Anamorava

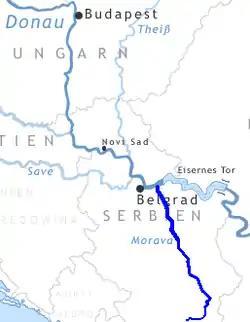
The Morava river system

At an altitude of above sea level, the region has a Mediterranean sub-continental (Koppen classification: humid subtropical) climate with light winds (usually from the southeast). Rainfall is light, and winter often brings rain and wet snow from the north; southern and southwestern winds tend to bring warm, dry weather. The region's average annual temperature is . January's average is , and July's is .